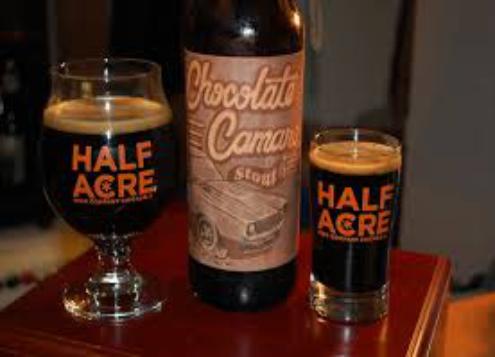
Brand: Half Acre
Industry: Food